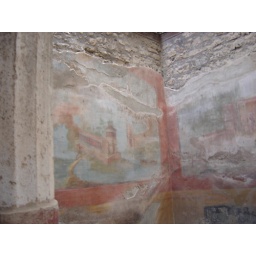
Fresco on wall of house in Pompeii